COVID-19 pandemic in Metro Manila

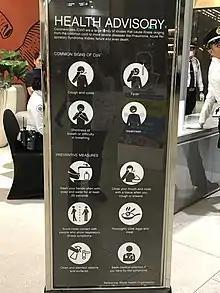
A coronavirus warning sign at the entrance of The Podium mall in Ortigas Center, Mandaluyong.

On March 13, Quezon City Mayor Joy Belmonte announced a state of calamity for the city following six confirmed cases of local COVID-19 transmissions. She immediately placed 11 "barangays" under "extreme enhanced community quarantine", prohibiting its residents from exiting their respective "barangays". The Quezon City University has been used as a quarantine site for PUIs in the city. As of March 24 at least 379,000 food packs has been distributed to residents by the Quezon City government.